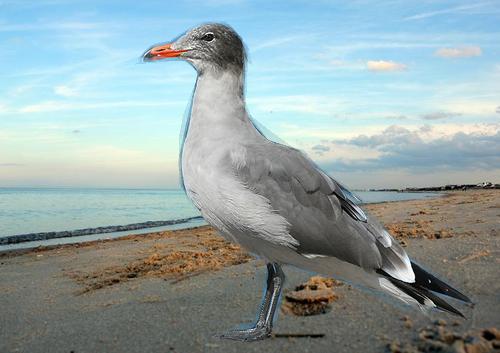
Bird species: Heermann_Gull
Bird type: waterbird
Background: water